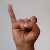
The image shows a hand gesture representing the letter 'I' in Indian Sign Language.